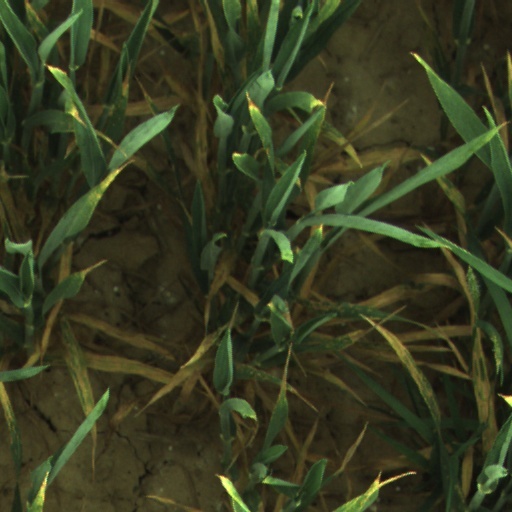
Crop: wheat